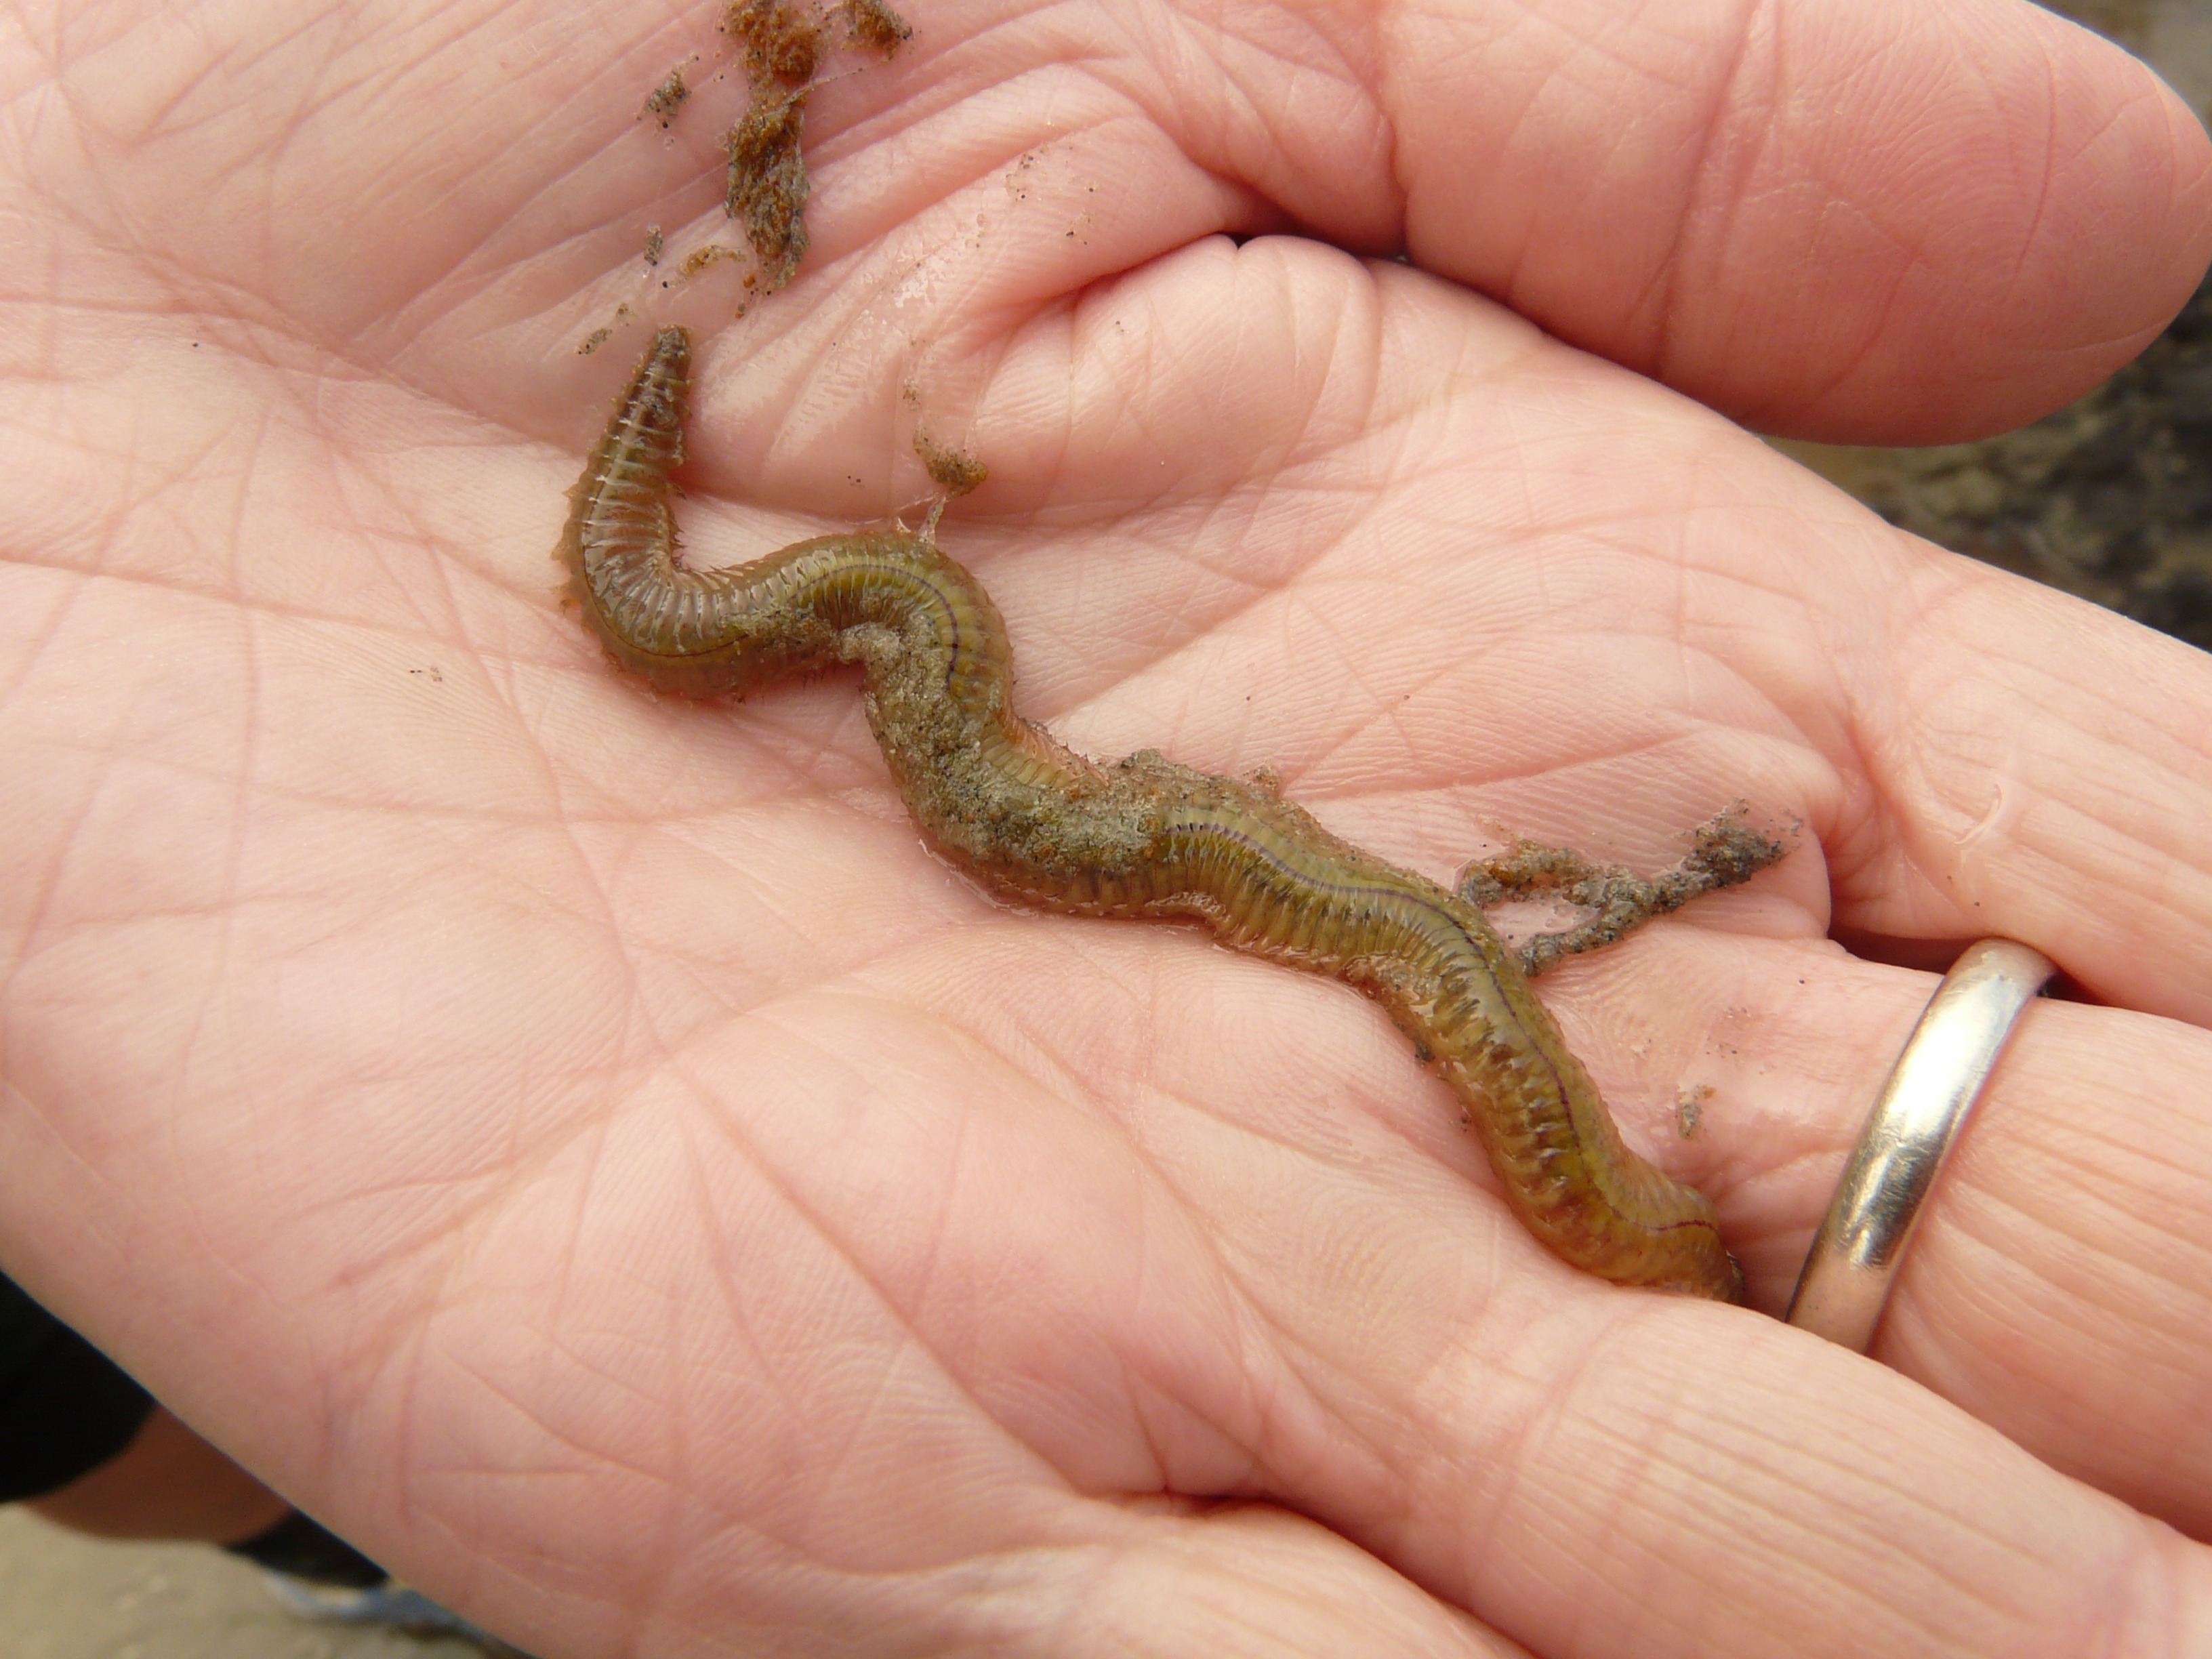
hand, reptile, amphibian, fauna, lizard, vertebrate, worm, north sea, nasty, slick, wadden sea, watts, scaled reptile, lake striped worm, nereis diversicolor, annelid